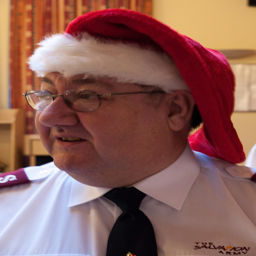
a man wearing glasses and a santa hat.
A man wearing a Santa hat looking off to his right.
A picture of a gentleman that works for the Salvation Army.
A man in a Salvation Army uniform wears a Santa hat
A man in Salvation Arm uniform wearing a Santa's hat.